List of birds of Kentucky

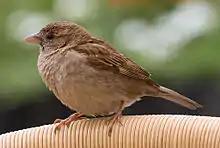
House sparrow

The family Hirundinidae is adapted to aerial feeding. They have a slender streamlined body, long pointed wings, and a short bill with a wide gape. The feet are adapted to perching rather than walking, and the front toes are partially joined at the base. Seven species have been recorded in Kentucky.